Nyai Roro Kidul

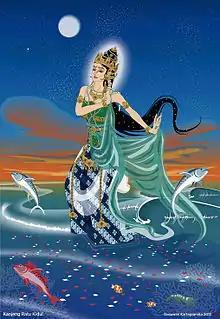
A popular depiction of Nyai Roro Kidul

Nyi Roro Kidul (or "Nyai Rara Kidul") is a supernatural being in Indonesian folklore. She is the Queen of the Southern Sea in Sundanese and Javanese mythology.